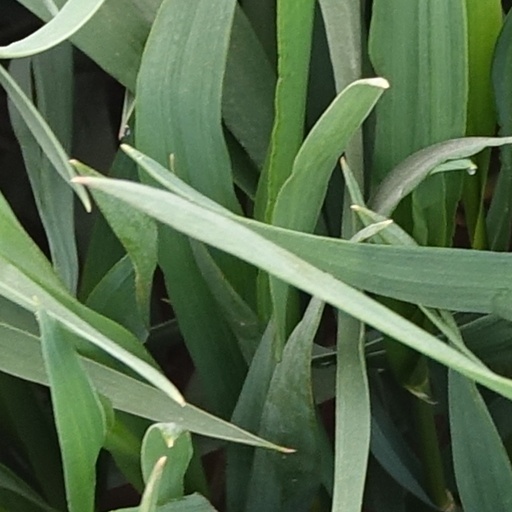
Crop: wheat